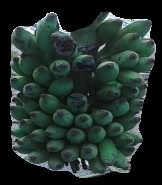
Variety: elakki-bale
Grade: grade3